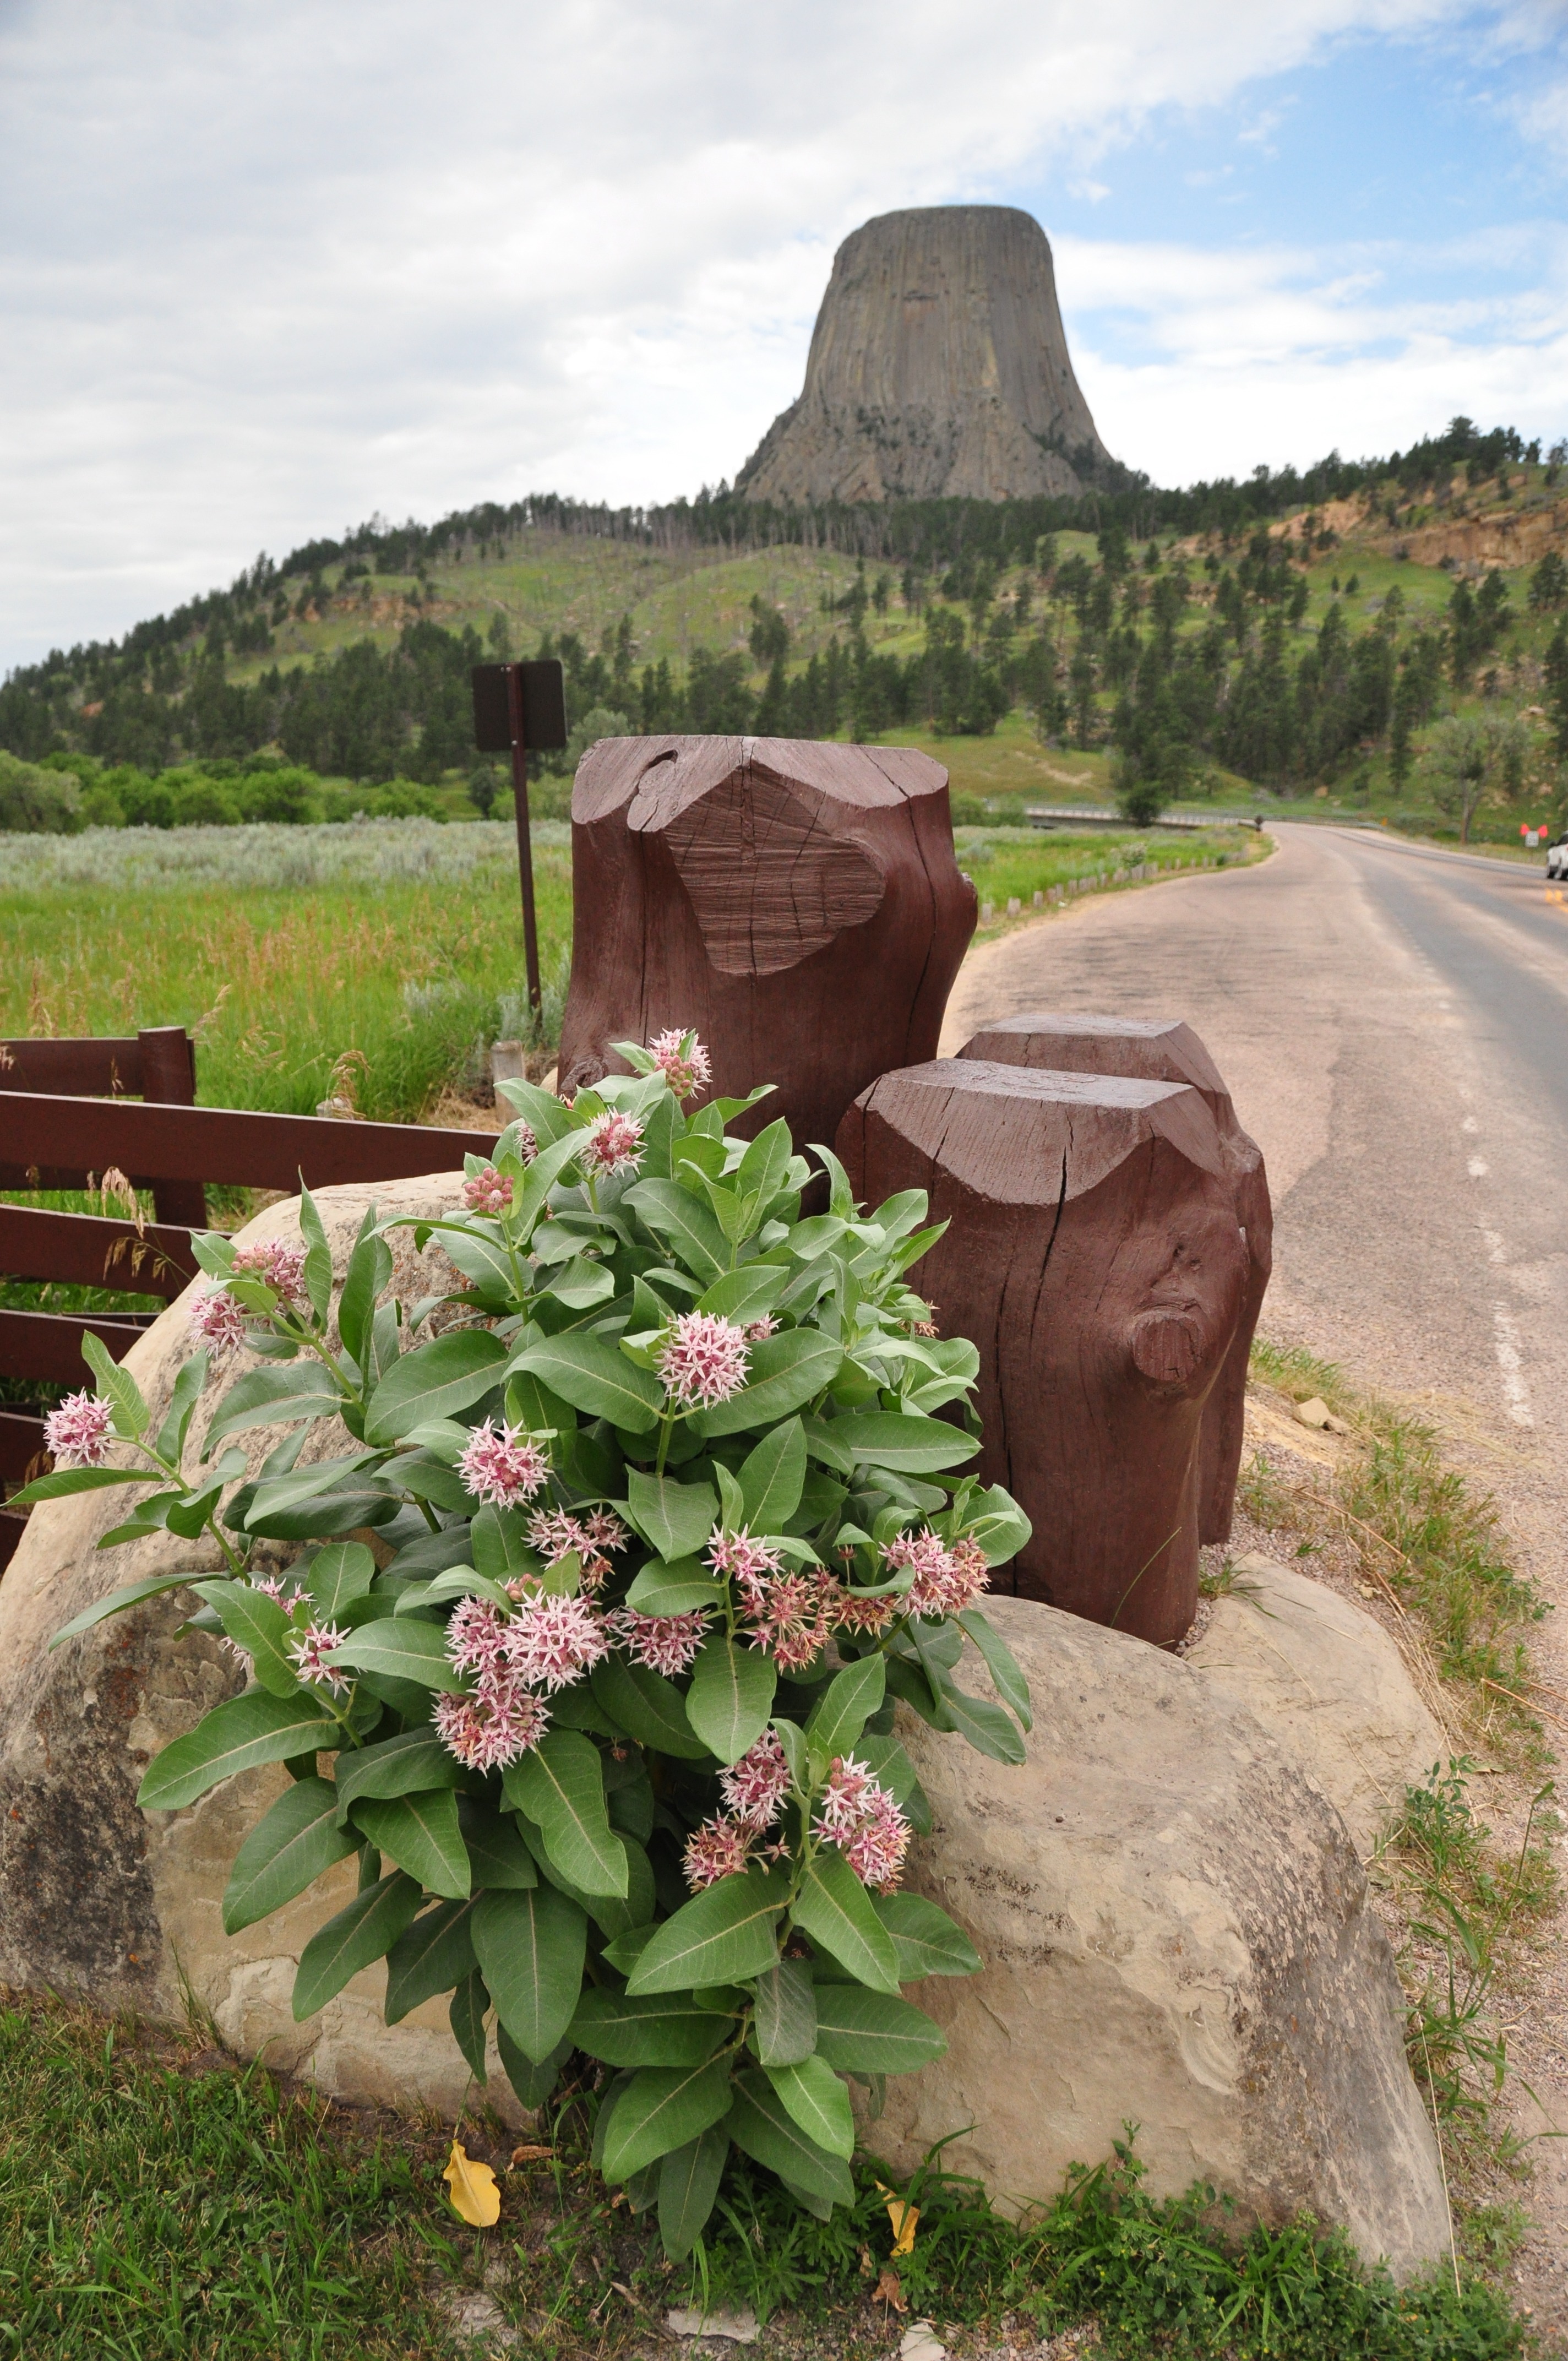
nature, rock, mountain, flower, soil, flowers, wild flowers, mountains, wyoming, ecosystem, devils tower, black hills, laccolith, crook county